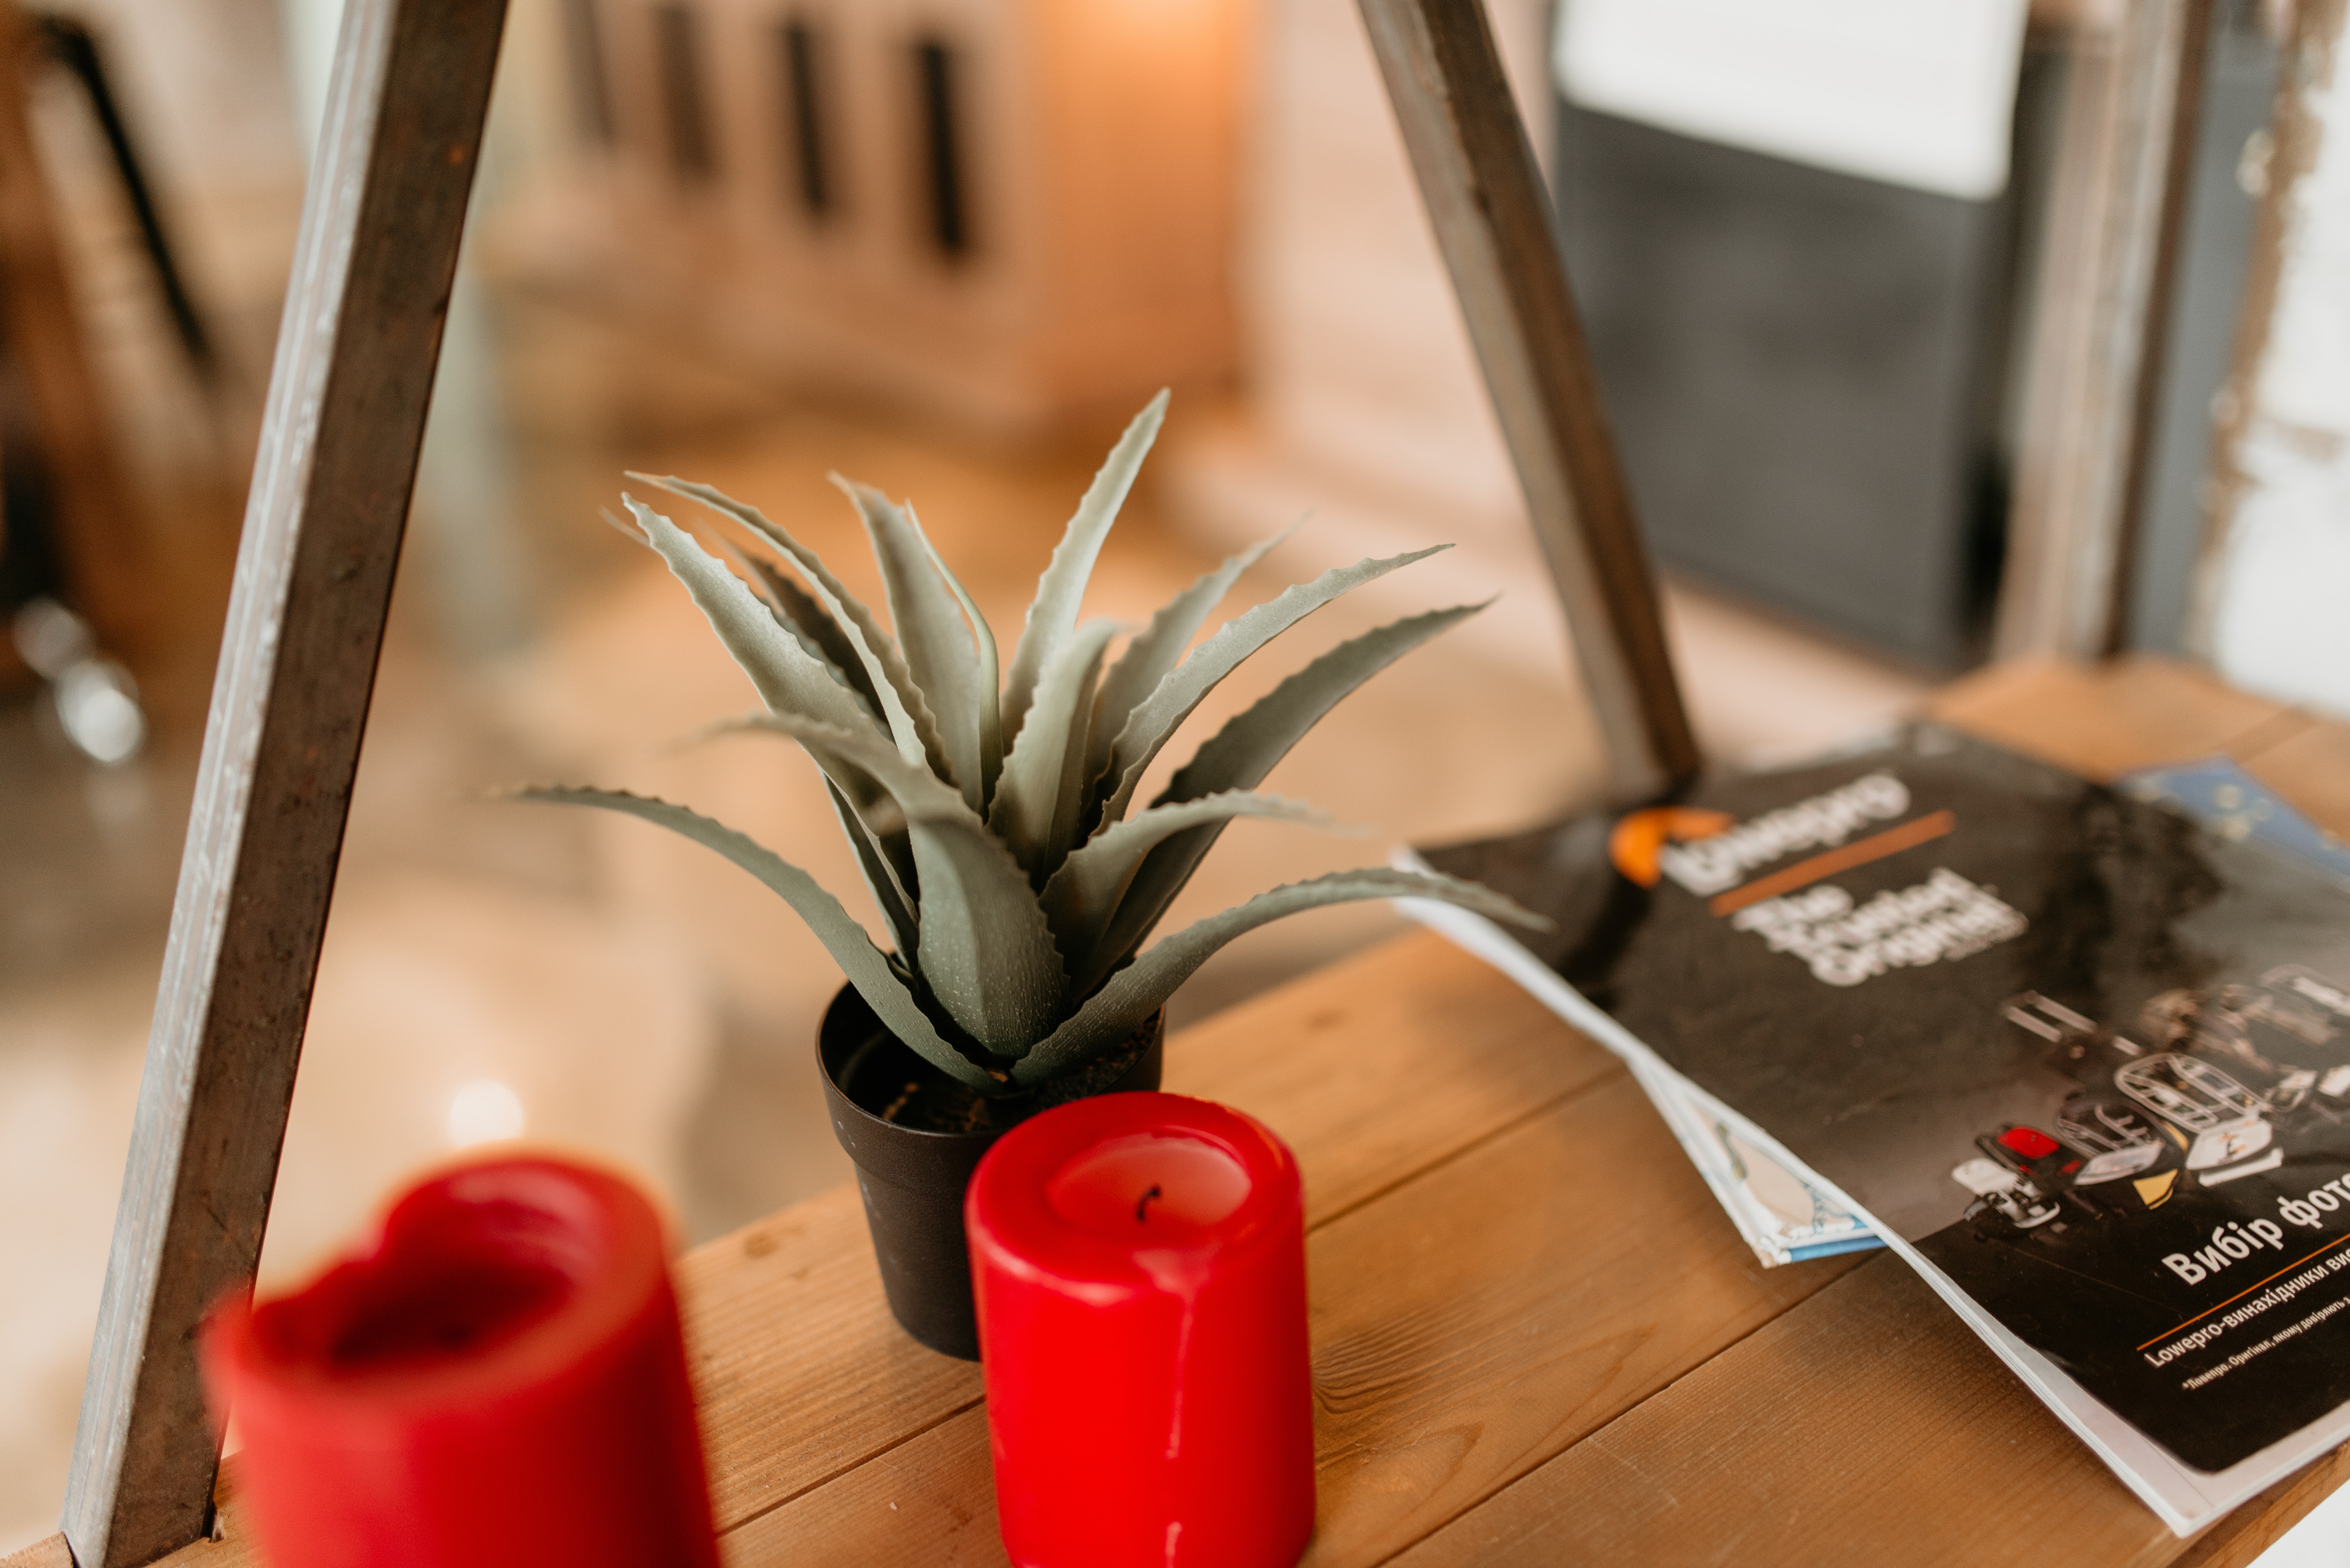
houseplant, plant, ananas, flower, room, flowerpot, bromeliaceae, pineapple